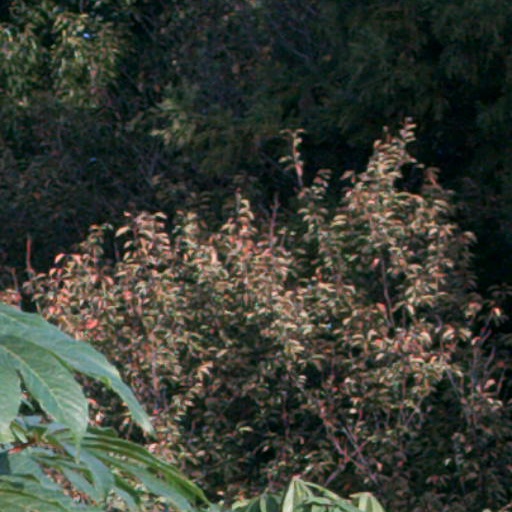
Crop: cassava